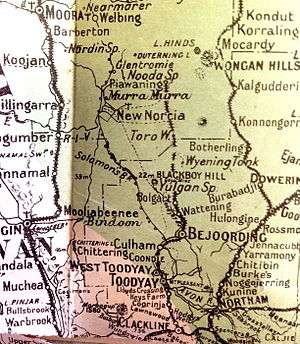
Newcastle-Bolgart Jernbane
En del af 1917 Western Australian Royal Kommissionen i Landbruget kort – viser Clackline til Newcastle (Toodyay), så at Piawaning jernbanen (Bolgart er vist i mindre bogstaver over Bejoording) – til venstre på kortet Midland Railway line, til højre Northam at Goomalling at Mullewa jernbanen.[3]
Newcastle–Bolgart Jernbane blev den anden etape af Clackline–Miling jernbane, der blev åbnet den 6 December 1909 af Western Australias Premierminister Newton Moore. Strækningen strakte sig mellem Newcastle og Bolgart i Vest-Australien. På et møde den 6. November 1906 truede Timothy Quinlan, daværende formand for Western Australias parlament, med at træde tilbage fra regeringen og slutte sig til oppositionen. På mødet blev det foreslået, at Quinlan skule mødes med Moore og få et definitivt svar på, om han ville beholde linjen på den foreslåede tidsplan for jernbaner.